Takla Chamoun

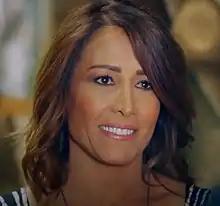
Chamoun in 2014

Takla Chamoun Farjallah (born 5 december 1966) is a Lebanese actress, drama instructor, producer, and the co-founder and CEO of the Lebanese Film Academy. Chamoun is highly regarded in the Middle East and the Arab World for her acting and her ability to mold into a character.